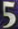
Number: 5